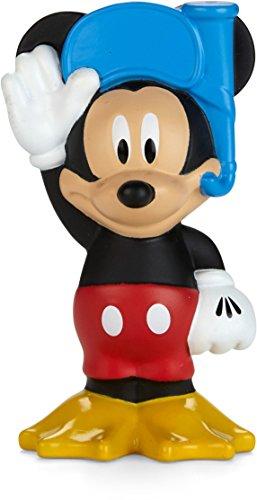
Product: Fisher-Price Disney Mickey & The Roadster Racers, Bath Squirters, Mickey
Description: Soft plastic Mickey bath figure with snorkel, swim fins, and red swimming trunks.
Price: $7.28
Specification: ProductDimensions:2.4x2.4x4.3inches|ItemWeight:1.6ounces|ShippingWeight:1.6ounces(Viewshippingratesandpolicies)|DomesticShipping:ItemcanbeshippedwithinU.S.|InternationalShipping:ThisitemcanbeshippedtoselectcountriesoutsideoftheU.S.LearnMore|ASIN:B06XXPCN9J|Itemmodelnumber:FJJ38|Manufacturerrecommendedage:24months-6years